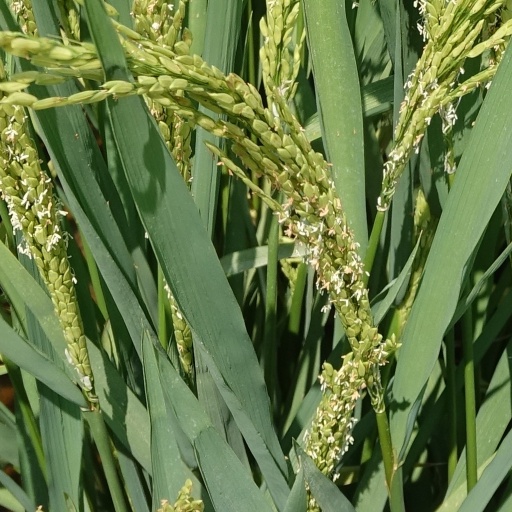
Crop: rice